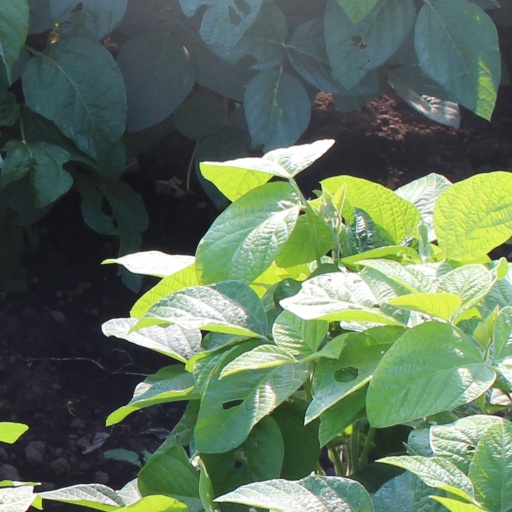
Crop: soybean